Vadhir Derbez

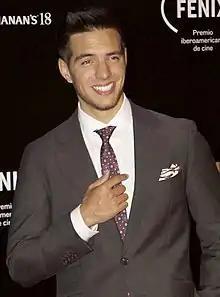
Derbez in 2018

Vadhir Alejandro GonzálezTorres (born 18 February 1991), better known as Vadhir Derbez, is a Mexican actor and singer who has worked for Televisa, Univision, Warner Brothers, Netflix, TV Azteca and Telemundo.